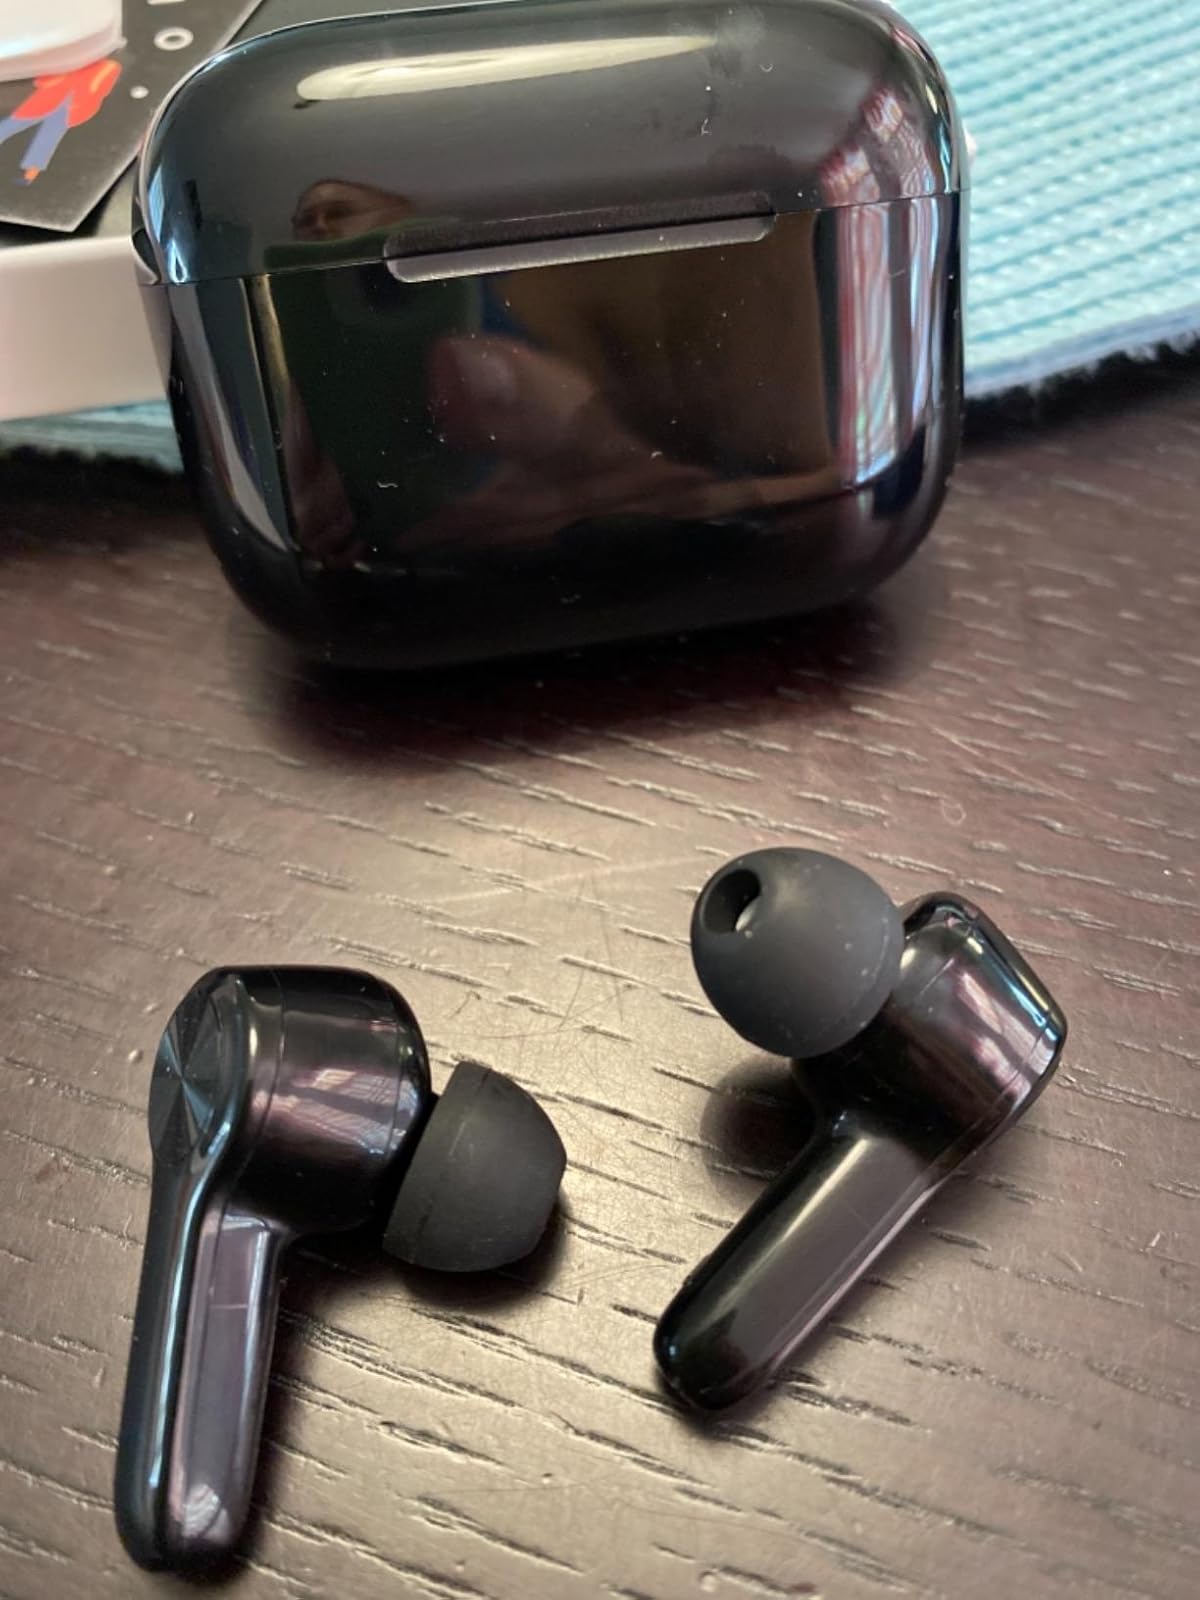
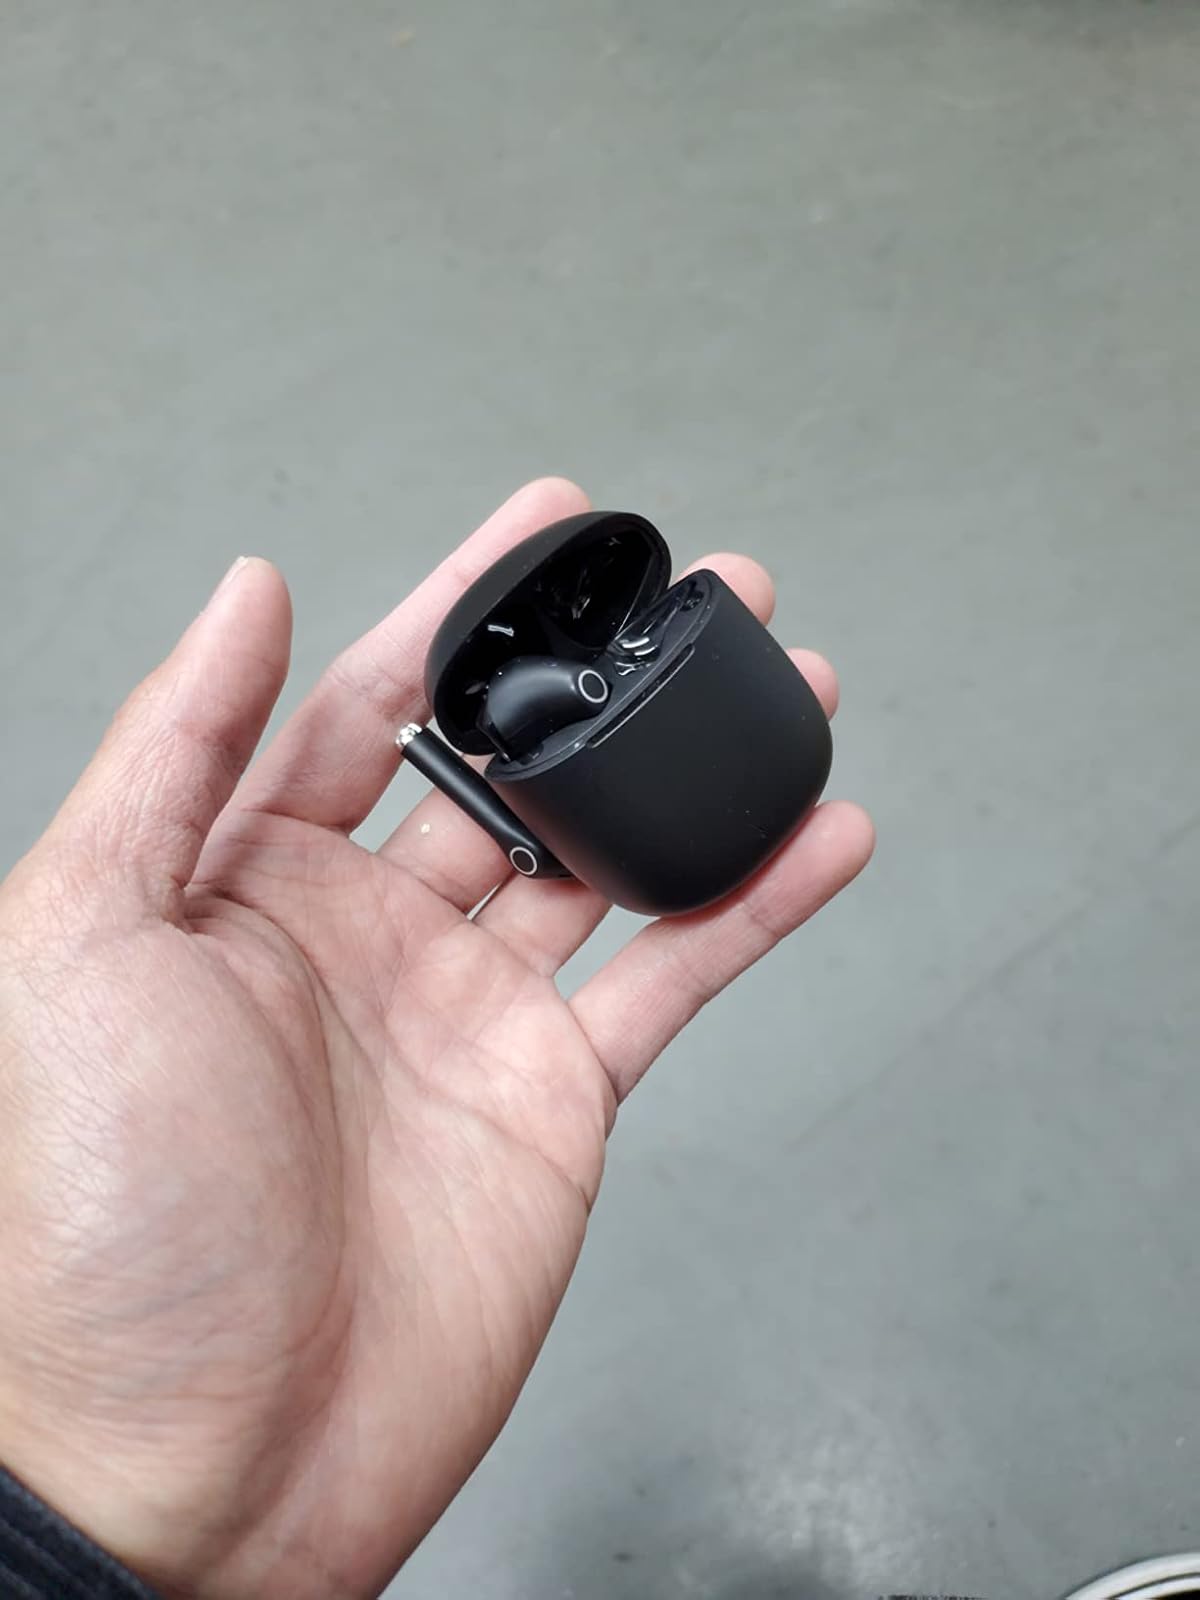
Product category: earbuds
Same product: no